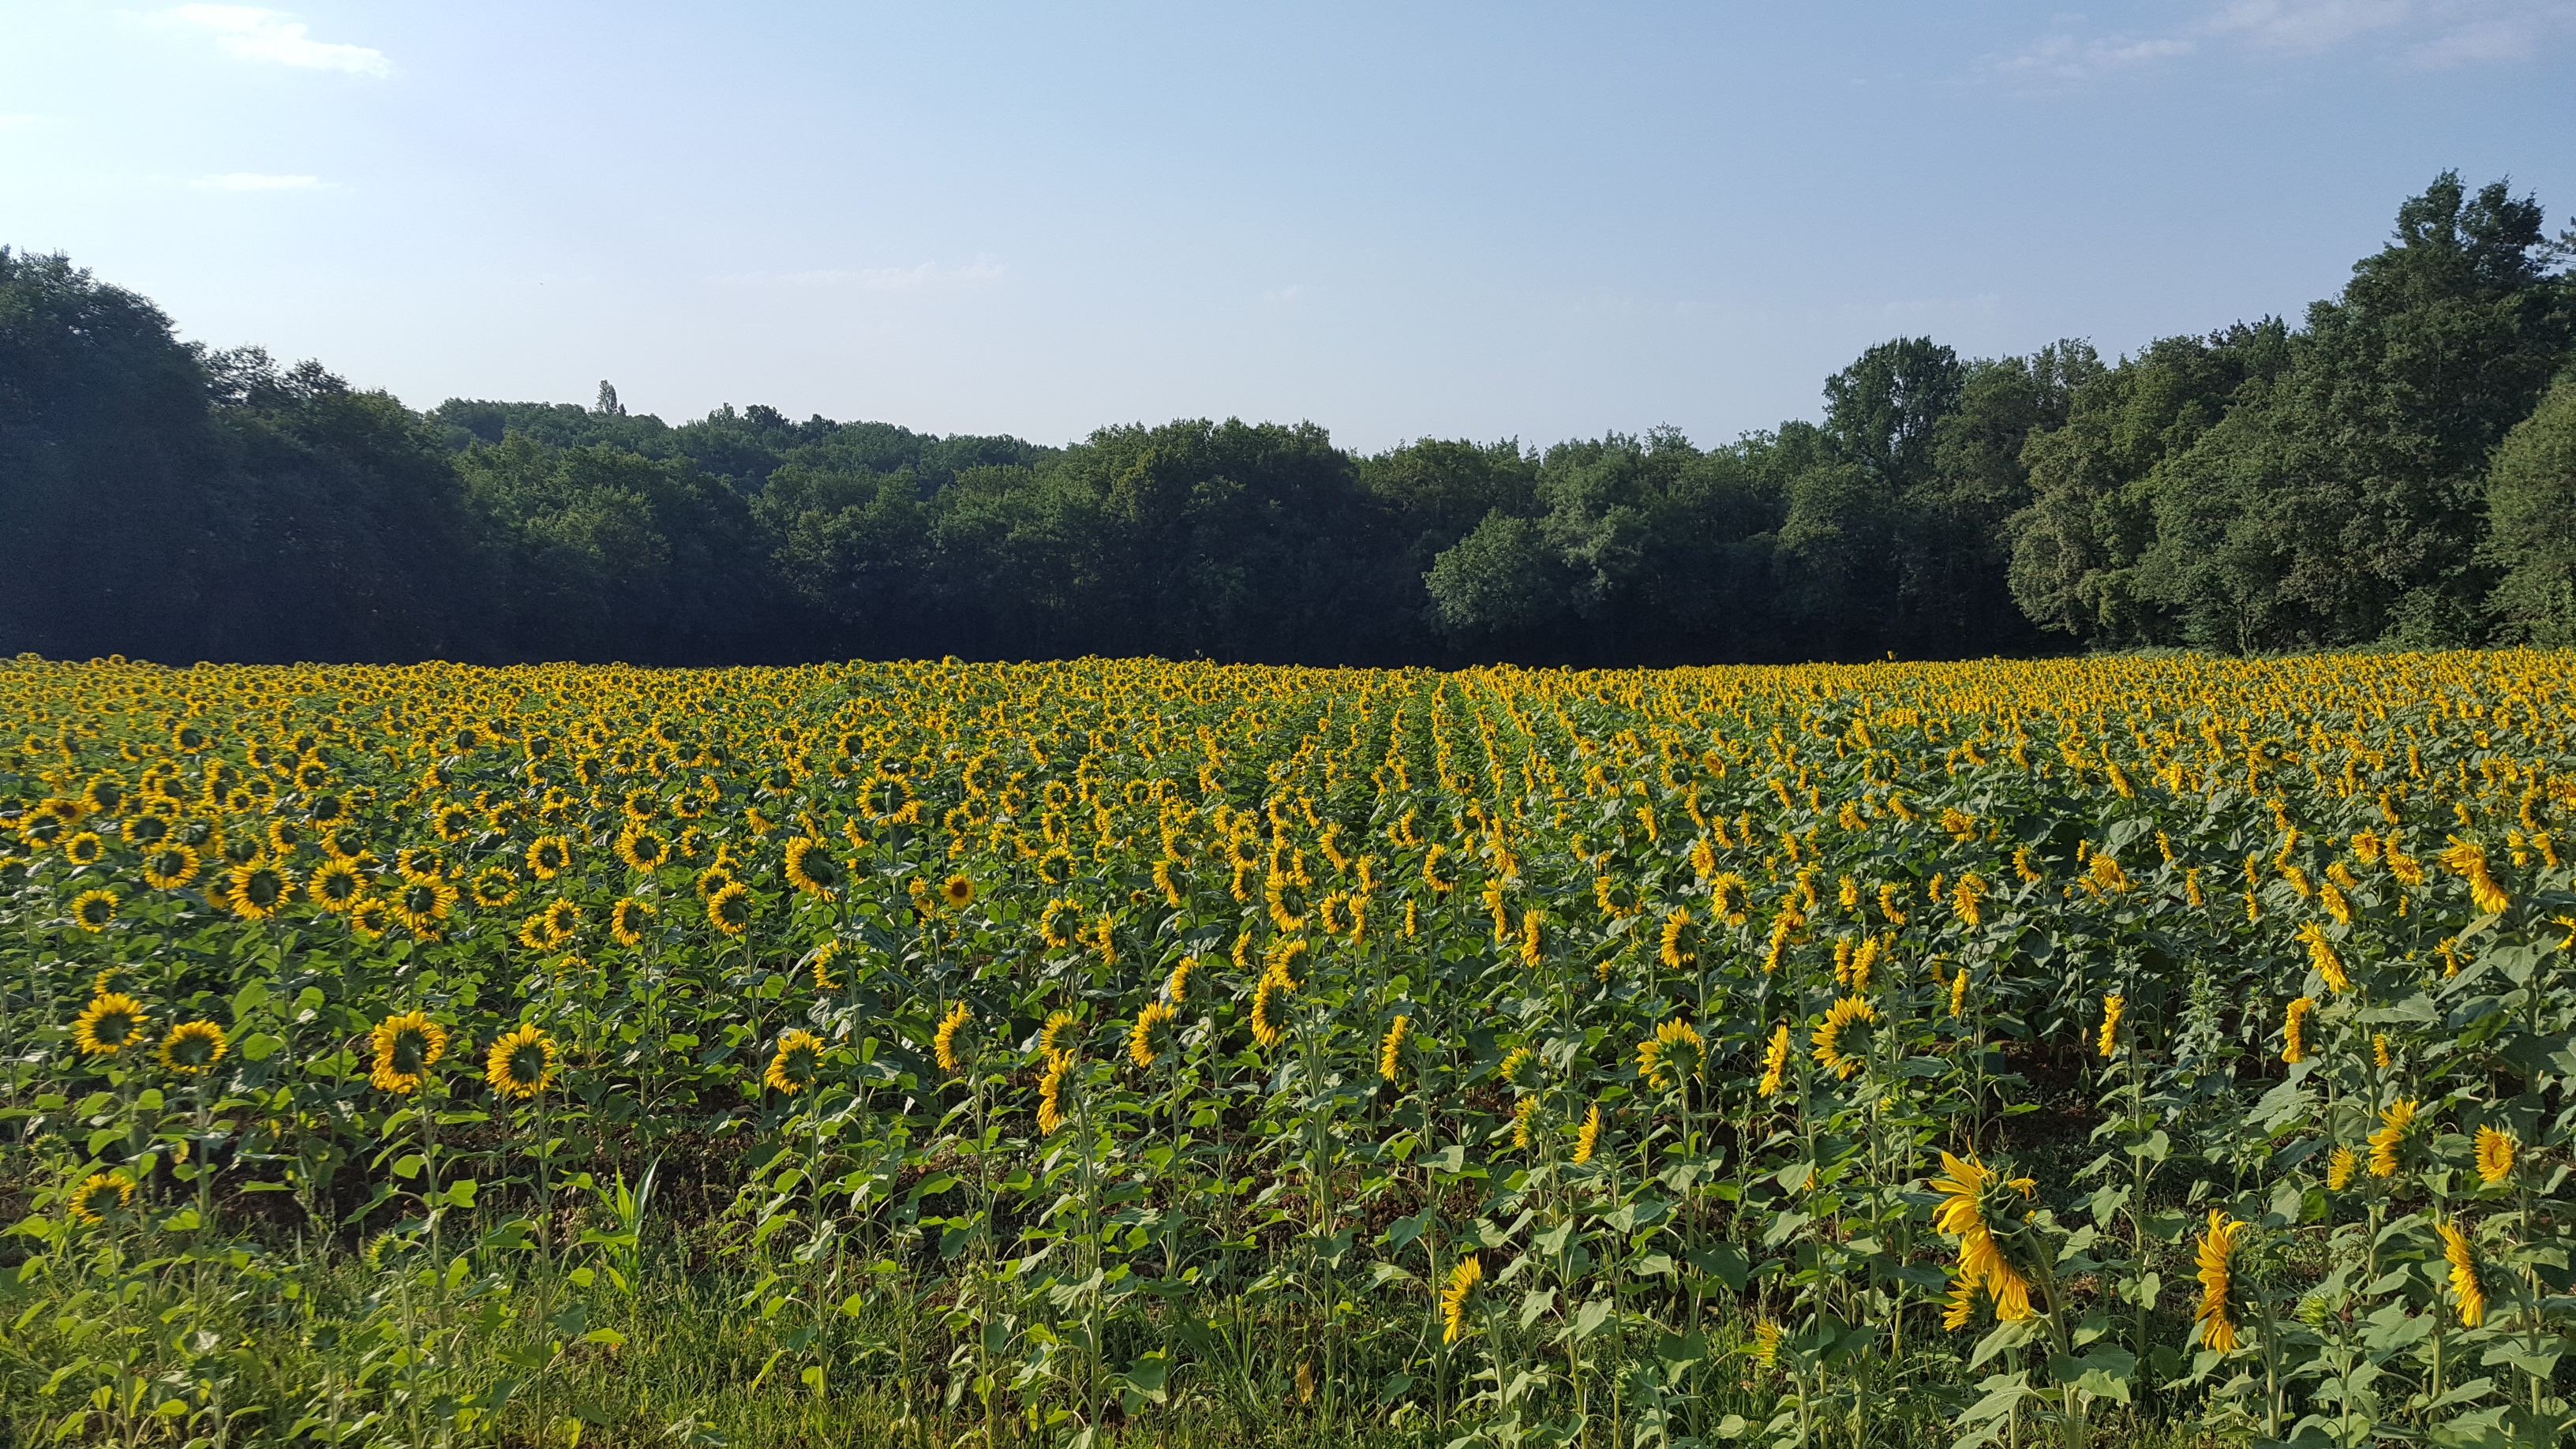
nature, outdoor, plant, sky, sunshine, sun, field, meadow, prairie, sunlight, flower, summer, floral, rural, green, produce, vegetable, crop, blooming, blue, colorful, yellow, agriculture, rapeseed, sunflower, wildflower, sunny, happy, grassland, canola, ecosystem, brassica, rural area, sunflower field, field of flowers, flowering plant, daisy family, grass family, land plant, mustard plant